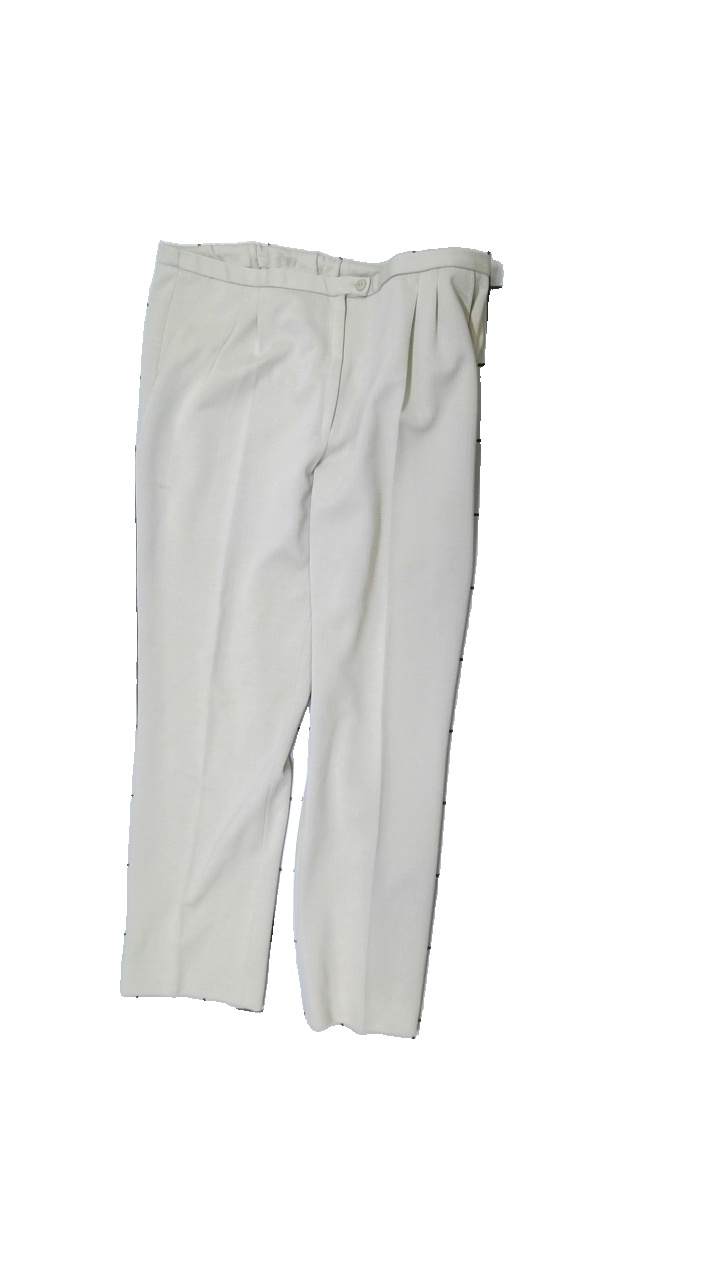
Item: Trousers (Ladies)
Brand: Aspens
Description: beige suit trousers
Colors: Beige
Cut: Regular
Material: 74% Polyester 26% Cotton
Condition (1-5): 3
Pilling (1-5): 5
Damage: stained
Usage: Export
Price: <50